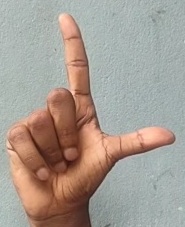
ASL sign: L